William Briggs Homestead

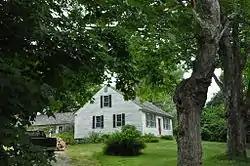

The William Briggs Homestead is an historic farmhouse at 1470 Turner Street in Auburn, Maine. Built in 1797 by one of the area's early settlers, it is one of Auburn's oldest surviving buildings. It was listed on the National Register of Historic Places in 1986.